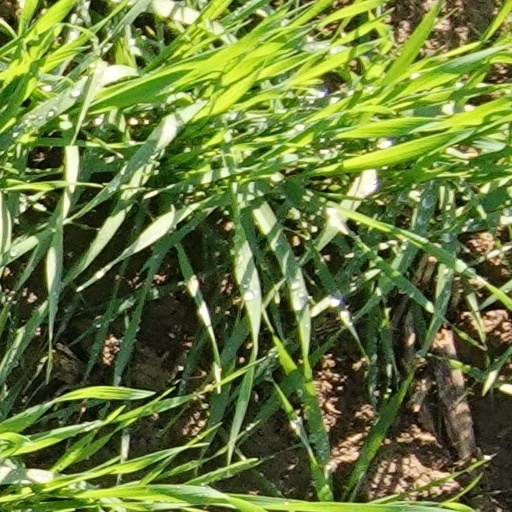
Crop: wheat